Gravesend West railway station

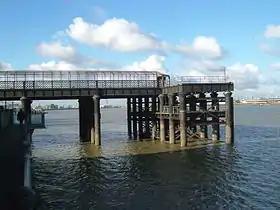
The remains of the West Street Pier

Opened in 1886 by the London, Chatham and Dover Railway (LCDR), the station provided the third rail route to Gravesend after the South Eastern Railway's North Kent Line which had reached the town in 1849 and the London, Tilbury and Southend Railway's ferry service from its Tilbury station on the opposite bank of the Thames which had begun in 1854. The official opening of the station to public traffic on Monday 10 May 1886 was marked by the protest of local landowner Lord Darnley who barricaded Stuart Road in protest against the LCDR's right to use his roads in Gravesend. The barriers were removed half-an-hour before the official opening, and the dispute was later resolved by arbitration.